John Pollard (speaker)

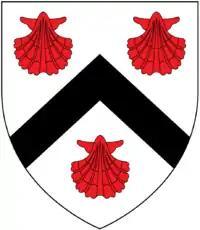
Arms of Sir John Pollard, Speaker of the House of Commons: "Argent, a chevron sable between three escallops gules."

He was chosen Speaker of the House of Commons in 1553, and again in 1555, holding the office till the close of the parliament of 1555. He was knighted in October 1555.